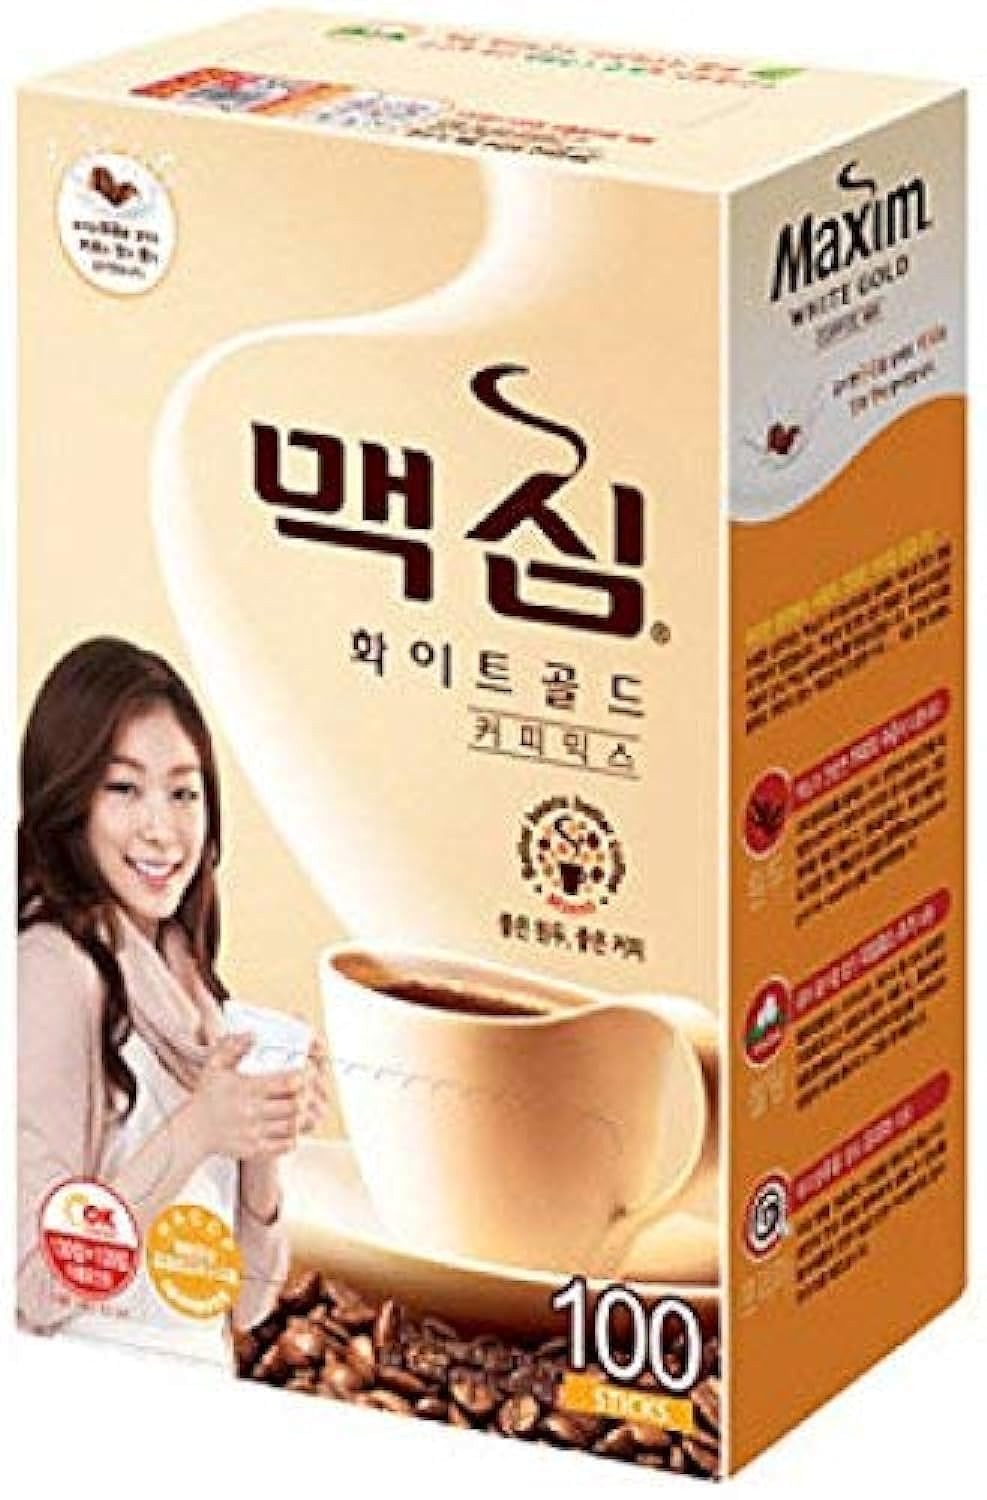
Item Name: Maxim White Gold Instant Coffee - 100pks (Packaging May Vary)
Bullet Point 1: Made In India
Bullet Point 2: Korean Instant Coffee Mix
Bullet Point 3: Instant Coffee
Value: 41.62
Unit: Ounce

Price: 32.95